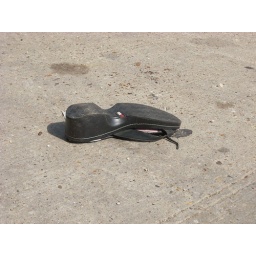
Lone shoes in the road